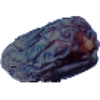
Label: Dates 1